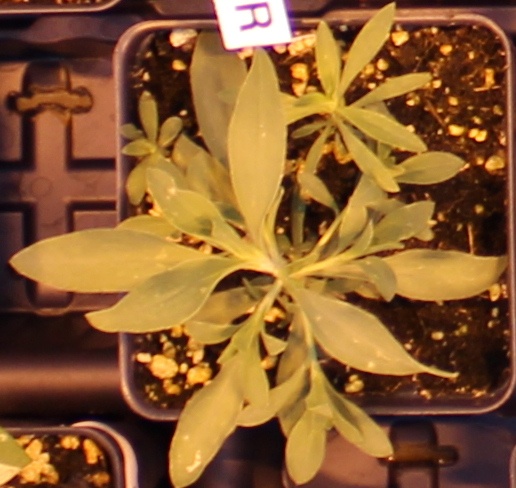
Label: Kochia